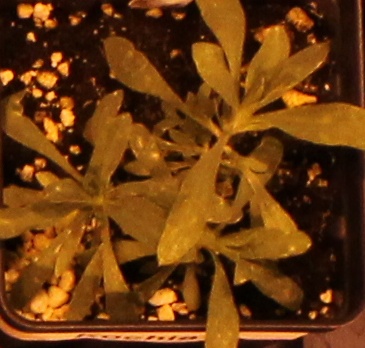
Label: Kochia